The Virginian (1946 film)

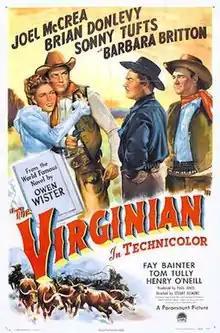
Theatrical release poster

The Virginian is a 1946 American Western film directed by Stuart Gilmore and starring Joel McCrea, Brian Donlevy, Sonny Tufts, and Barbara Britton. Based on the 1902 Owen Wister novel of the same name, the film was adapted from the popular 1904 theatrical play Wister had collaborated on with playwright Kirke La Shelle. "The Virginian" is about an eastern school teacher who comes to Medicine Bow in Wyoming and encounters life on the frontier. The film is a remake of the 1929 movie with Gary Cooper and Walter Huston. There have been several versions of the story, beginning with a 1914 film directed by Cecil B. DeMille and including a 1960s television series that bore little relation to the book other than the title. The film was originally distributed by Paramount Pictures, and is currently owned by EMKA.